Describe the emotion expressed in this image:  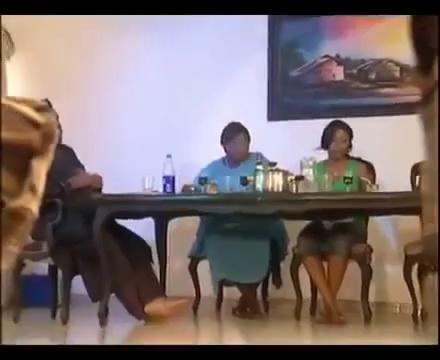
This person displays Suffering, valence and arousal with high intensity.